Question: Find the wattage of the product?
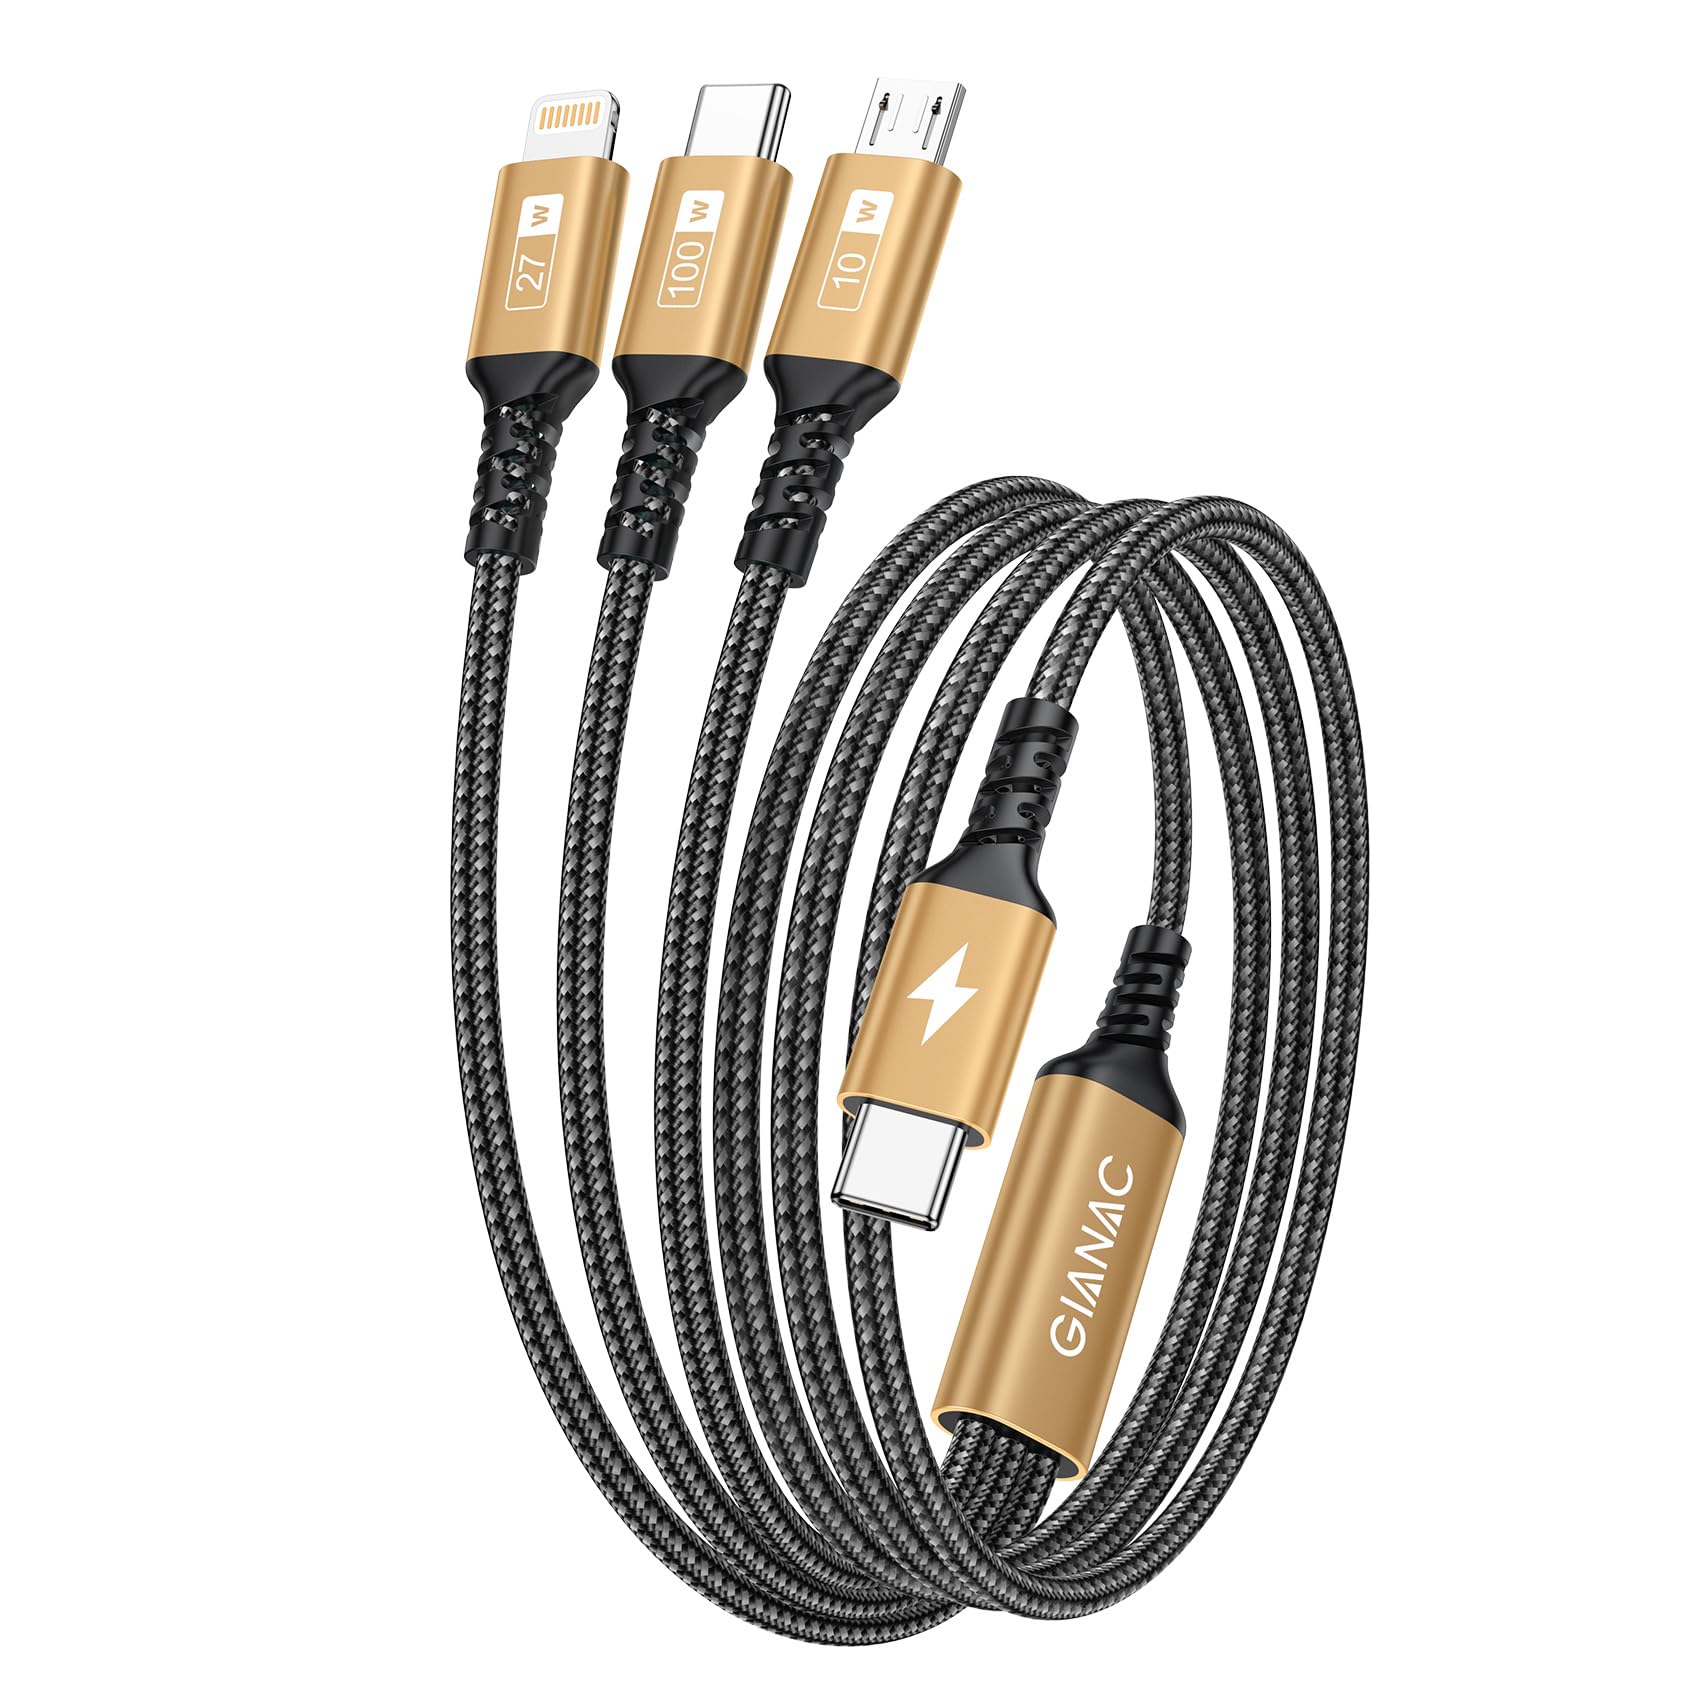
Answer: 100.0 watt